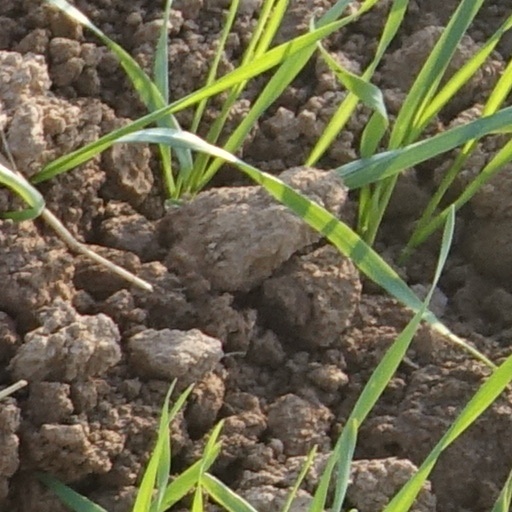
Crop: wheat